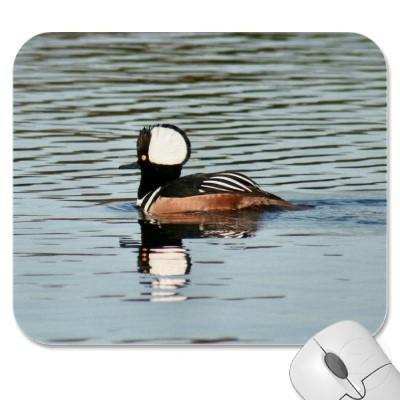
A photo of a hooded merganser